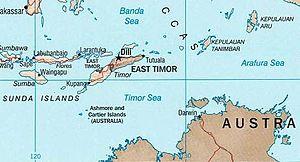
Le cyclone Inigo a égalé le record de plus basse pression d’un cyclone tropical dans la région sous la responsabilité du Bureau of Meteorology australien. Il s’est développé à partir d’une perturbation tropicale traversant l’Indonésie à la fin de mars 2003. Il est devenu un cyclone tropical le 1ᵉʳ avril et s’est intensifié rapidement en se dirigeant vers le sud-ouest. Le 4 avril, Inigo avait atteint une pression centrale de 900 hPa. Par la suite, à l’approche d’un creux barométrique, Inigo faiblit et tourna vers le sud-est. Le 8 avril, il s’est dissipé après avoir touché terre en Australie occidentale comme une simple tempête tropicale.
La mer de Timor est un bras de l'Océan Indien situé entre l'île de Timor, divisée entre l'Indonésie et le Timor oriental, et le Territoire du Nord de l'Australie. Les eaux situées à l'est sont connues sous le nom de mer d'Arafura, toujours dans l'océan Indien. Deux grands golfes de la côte septentrionale australienne donnent sur la mer de Timor, le golfe Joseph Bonaparte et le golfe Van Diemen. La ville australienne de Darwin est la seule ville d'importance donnant sur cette mer.